Dahao

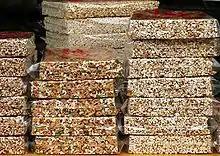
Dahao Rice Snack

Dahao has urbanized significantly in recent decades and emphasized the development of local industry. Traditional craft became successful. The products produced by these enterprises are sold in trade fairs and to more than 40 countries, including Japan and countries in Europe and Southeast Asia.